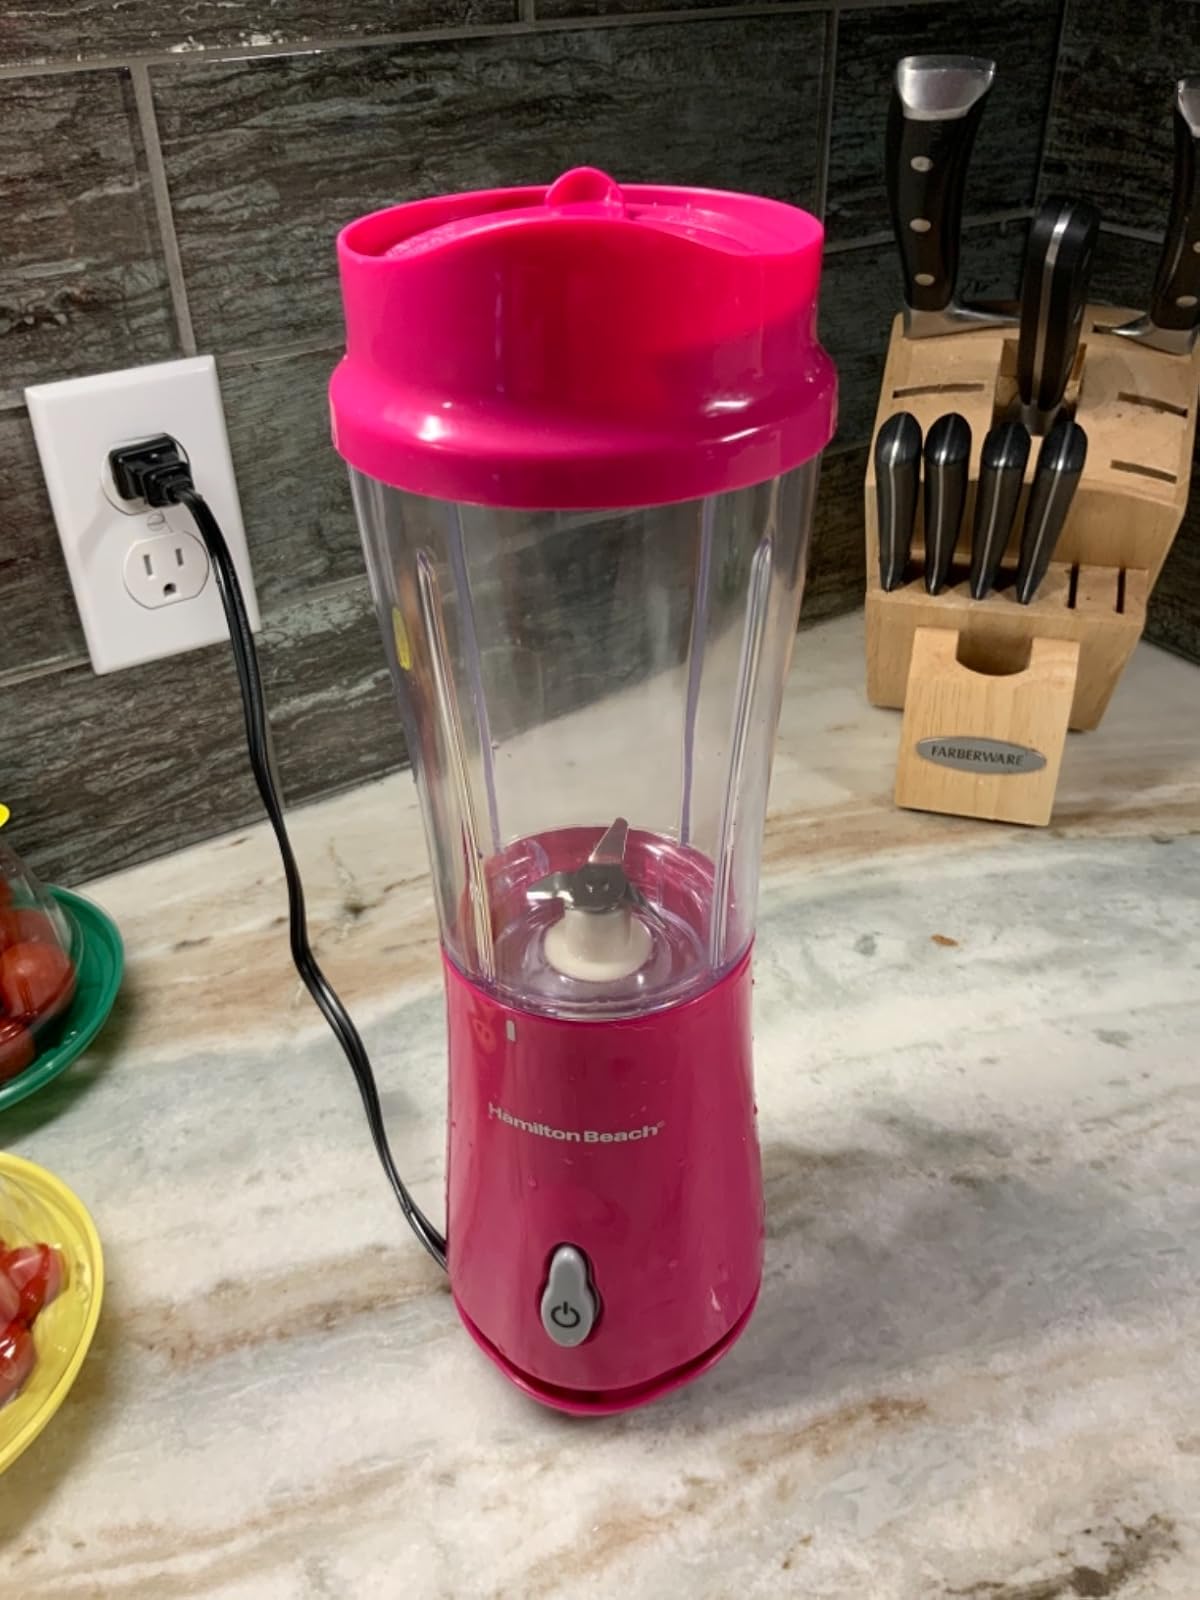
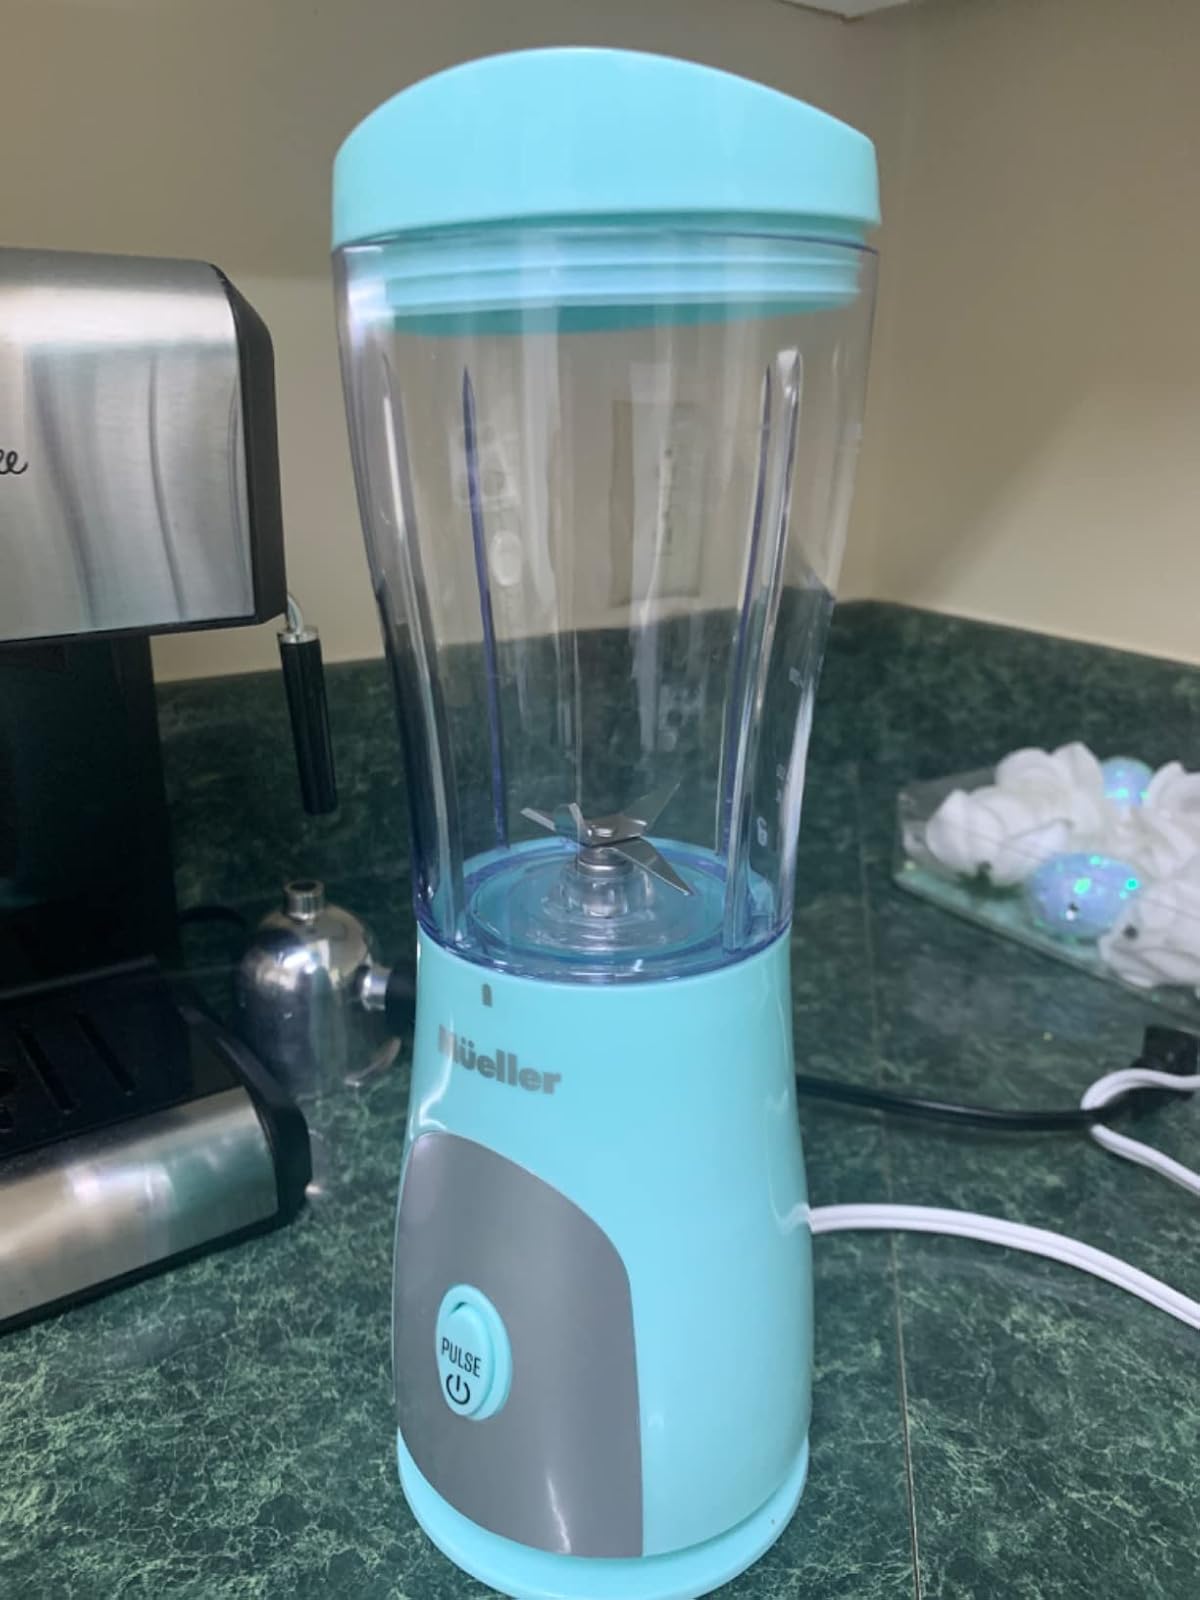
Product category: items_blender
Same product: no